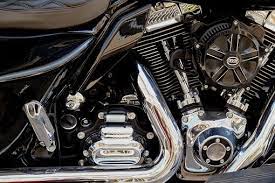
Vehicle type: Motorcycles